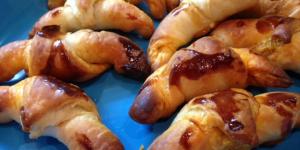
croissants rellenos de sobrasada